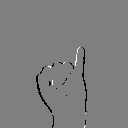
ASL letter: i